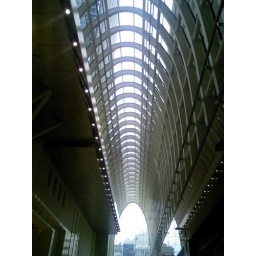
View from ground floor up to ceiling in a skyscraper, Shinjuku, Tokyo, Japan